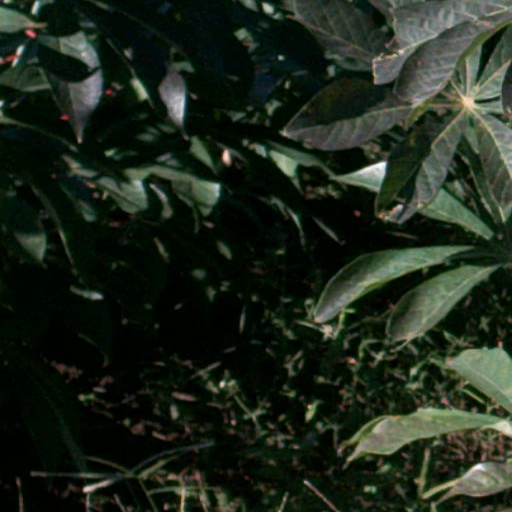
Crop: cassava